St Anton am Arlberg

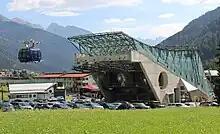

St Anton is part of the Arlberg area of ski resorts – a region that includes 94 cable cars and ski lifts, of groomed pistes and of deep-snow runs, all of which are covered under one liftpass.